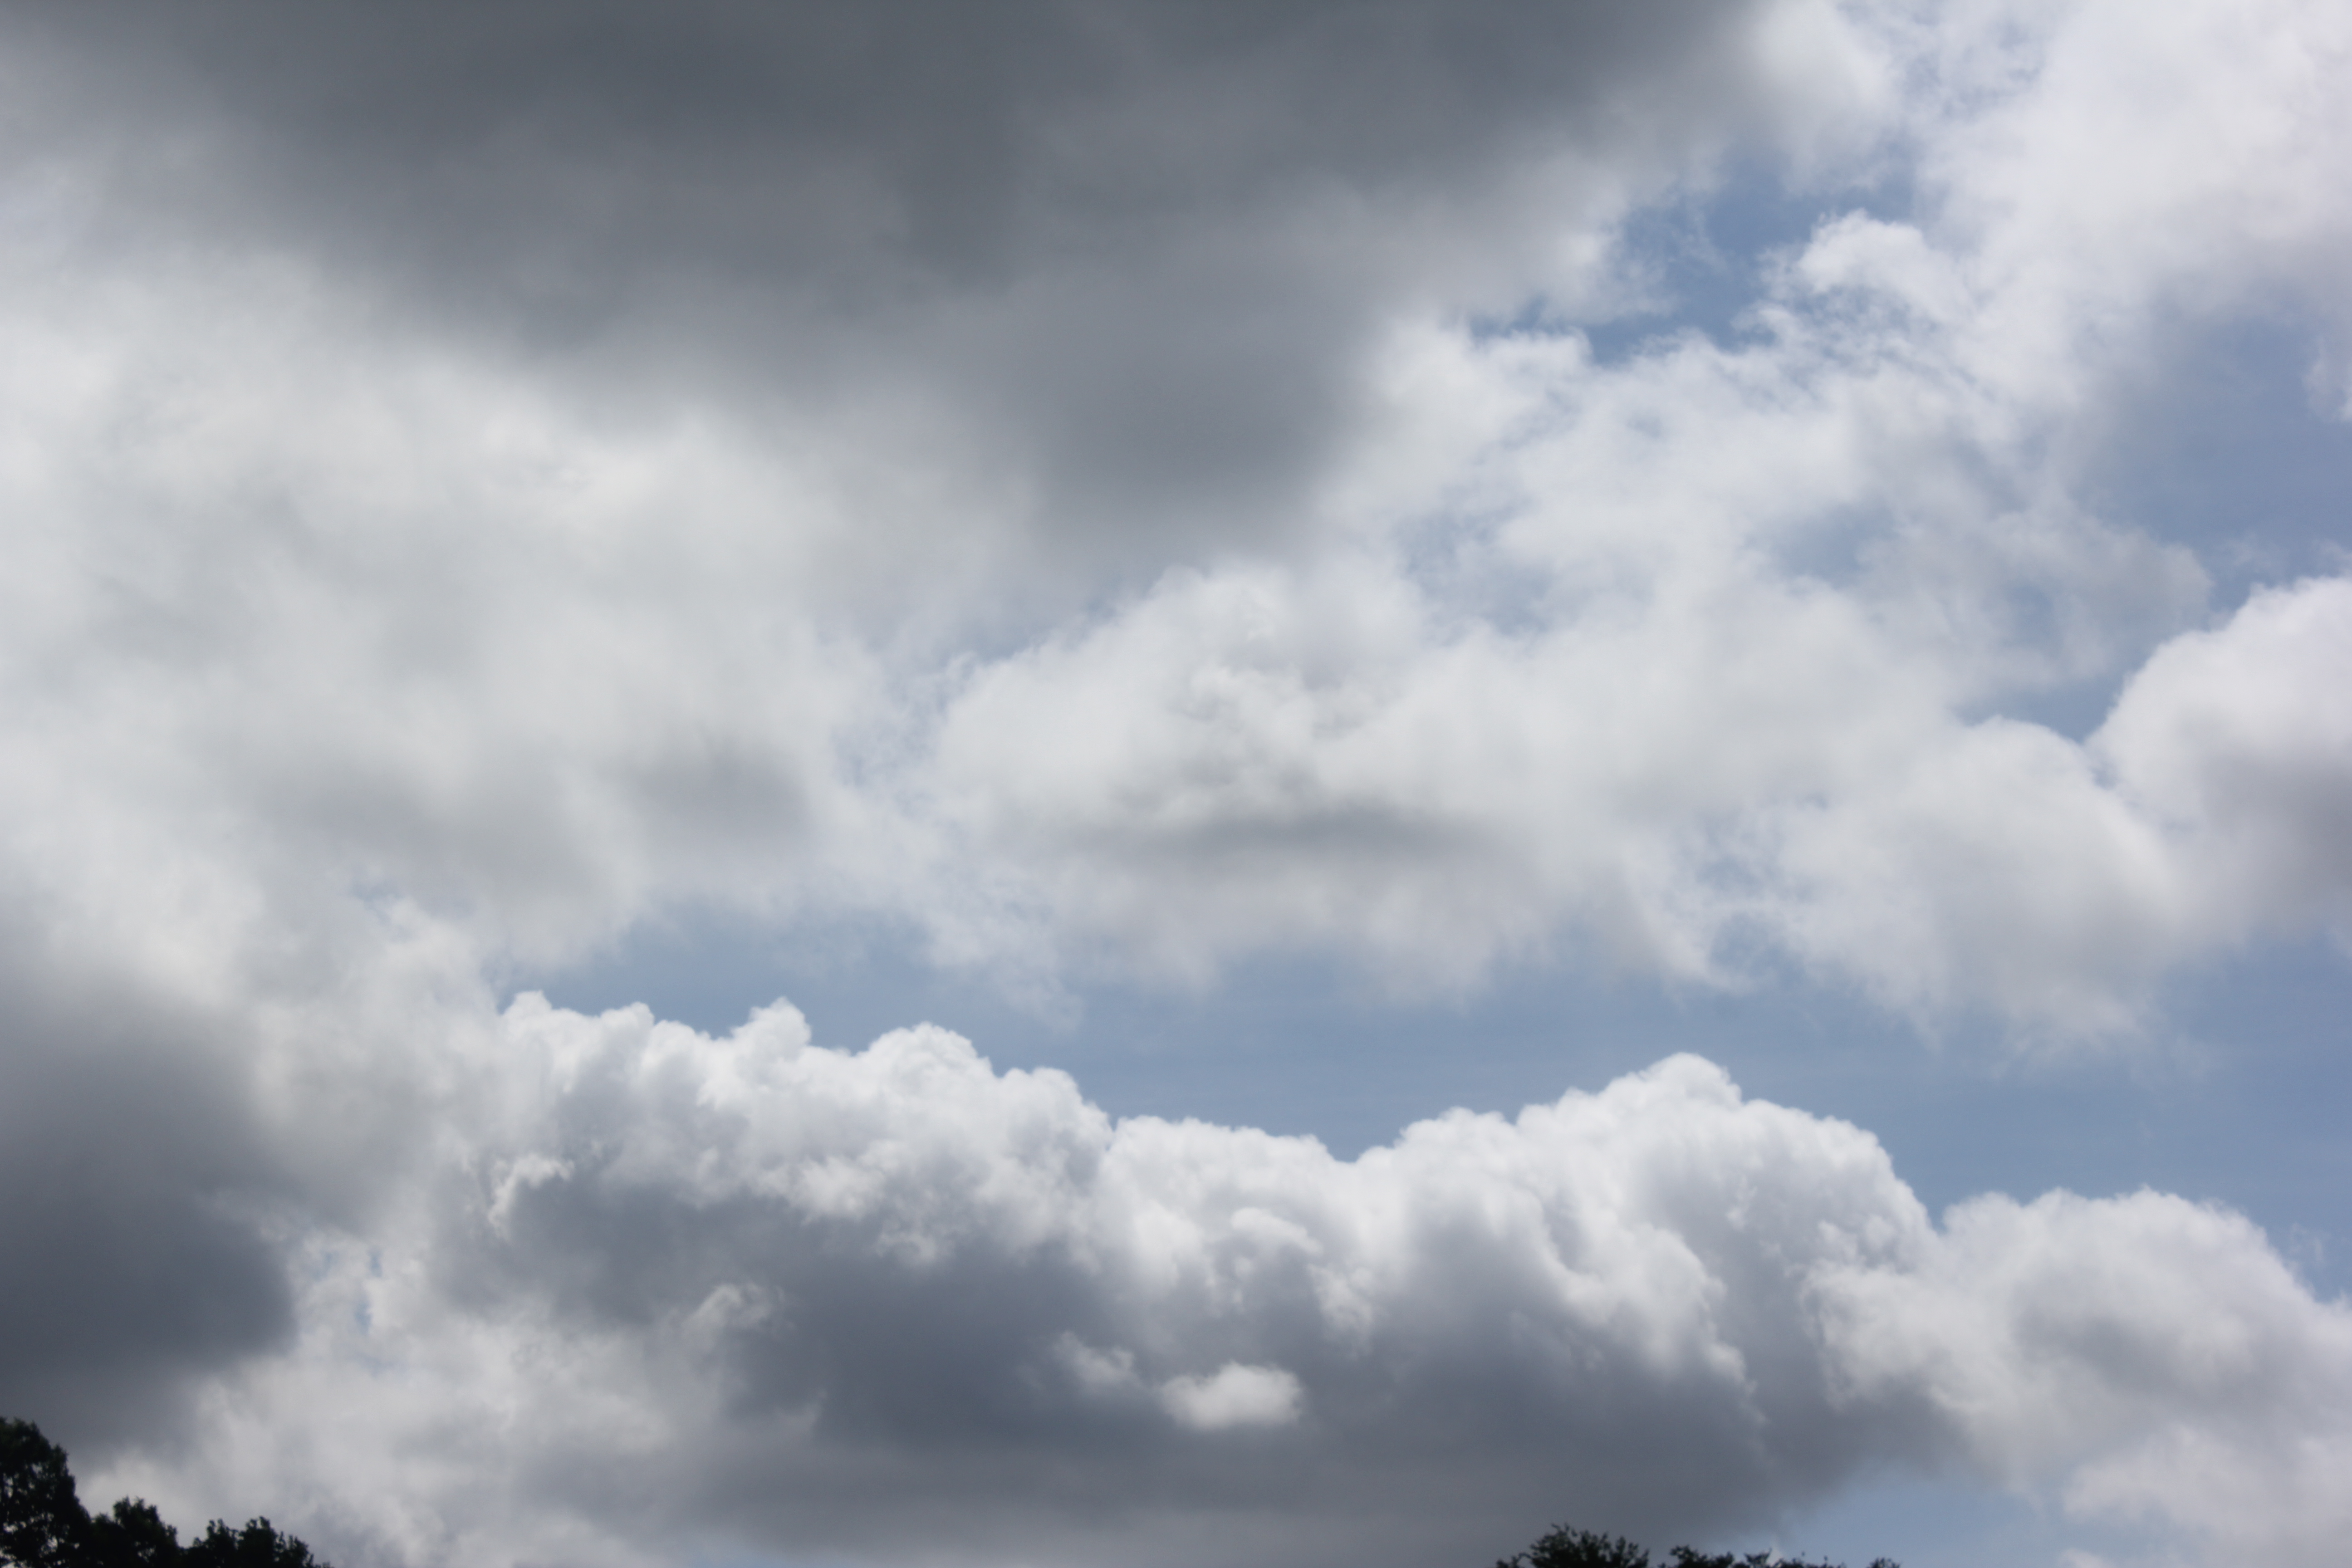
Cloud type: Cumulus